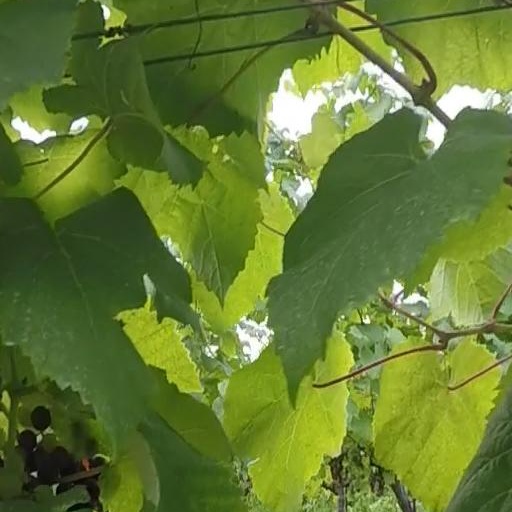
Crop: grape